Jahangirpur Government College

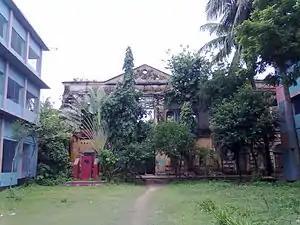
Old Campus Building

The present monument to the language movement dates from 1973. It was built to replace an earlier monument, built in 1969, that was destroyed by Pakistani forces in 1971.